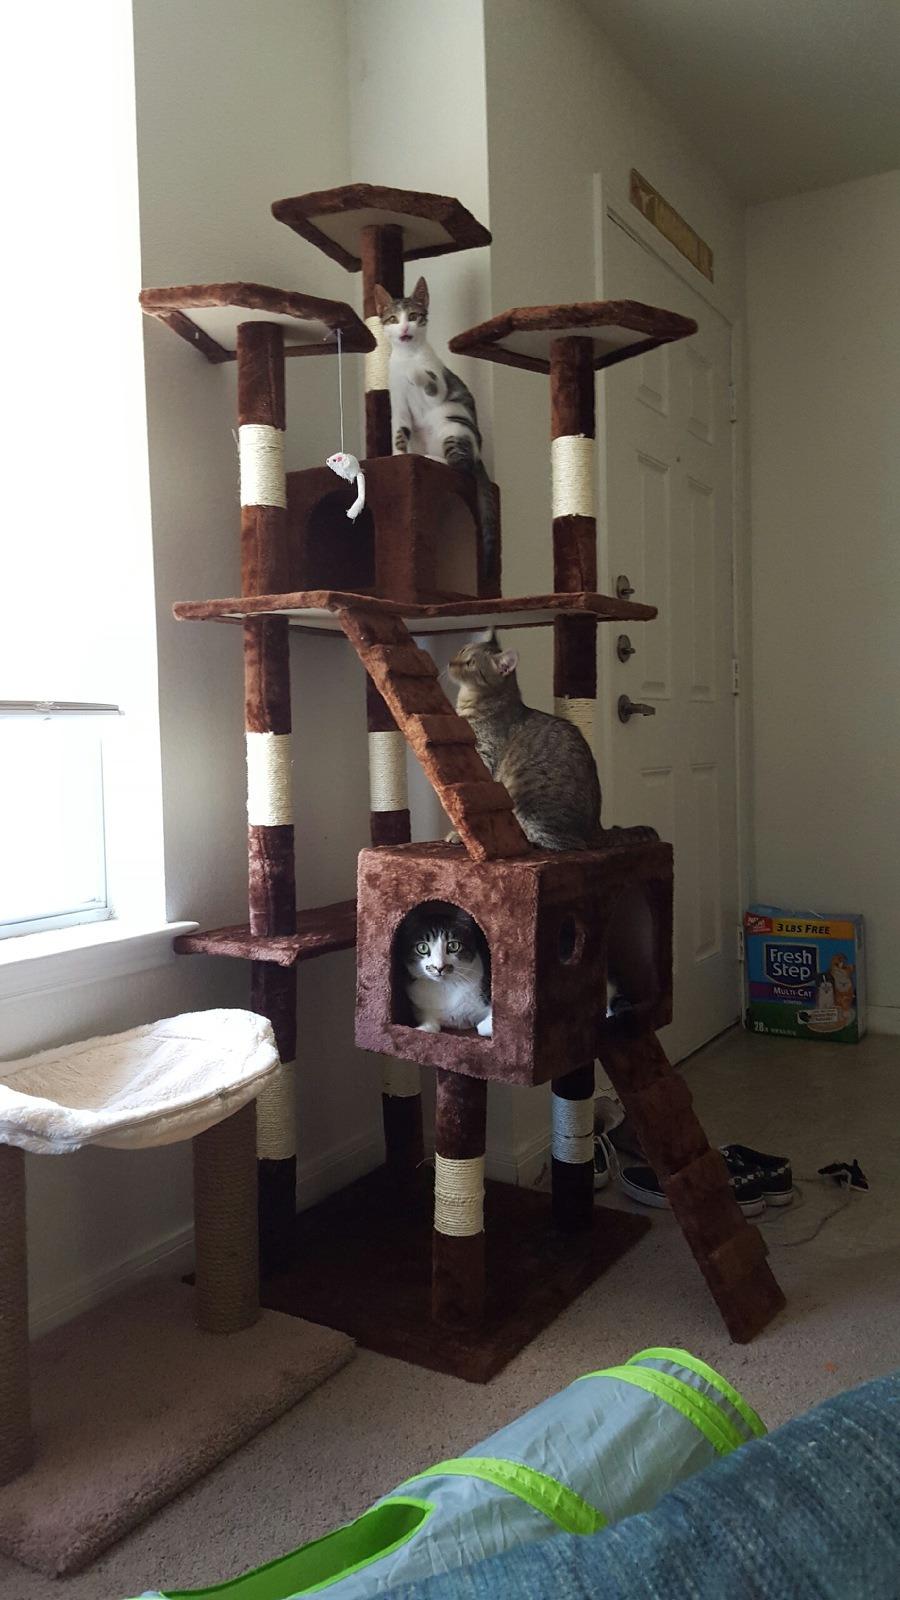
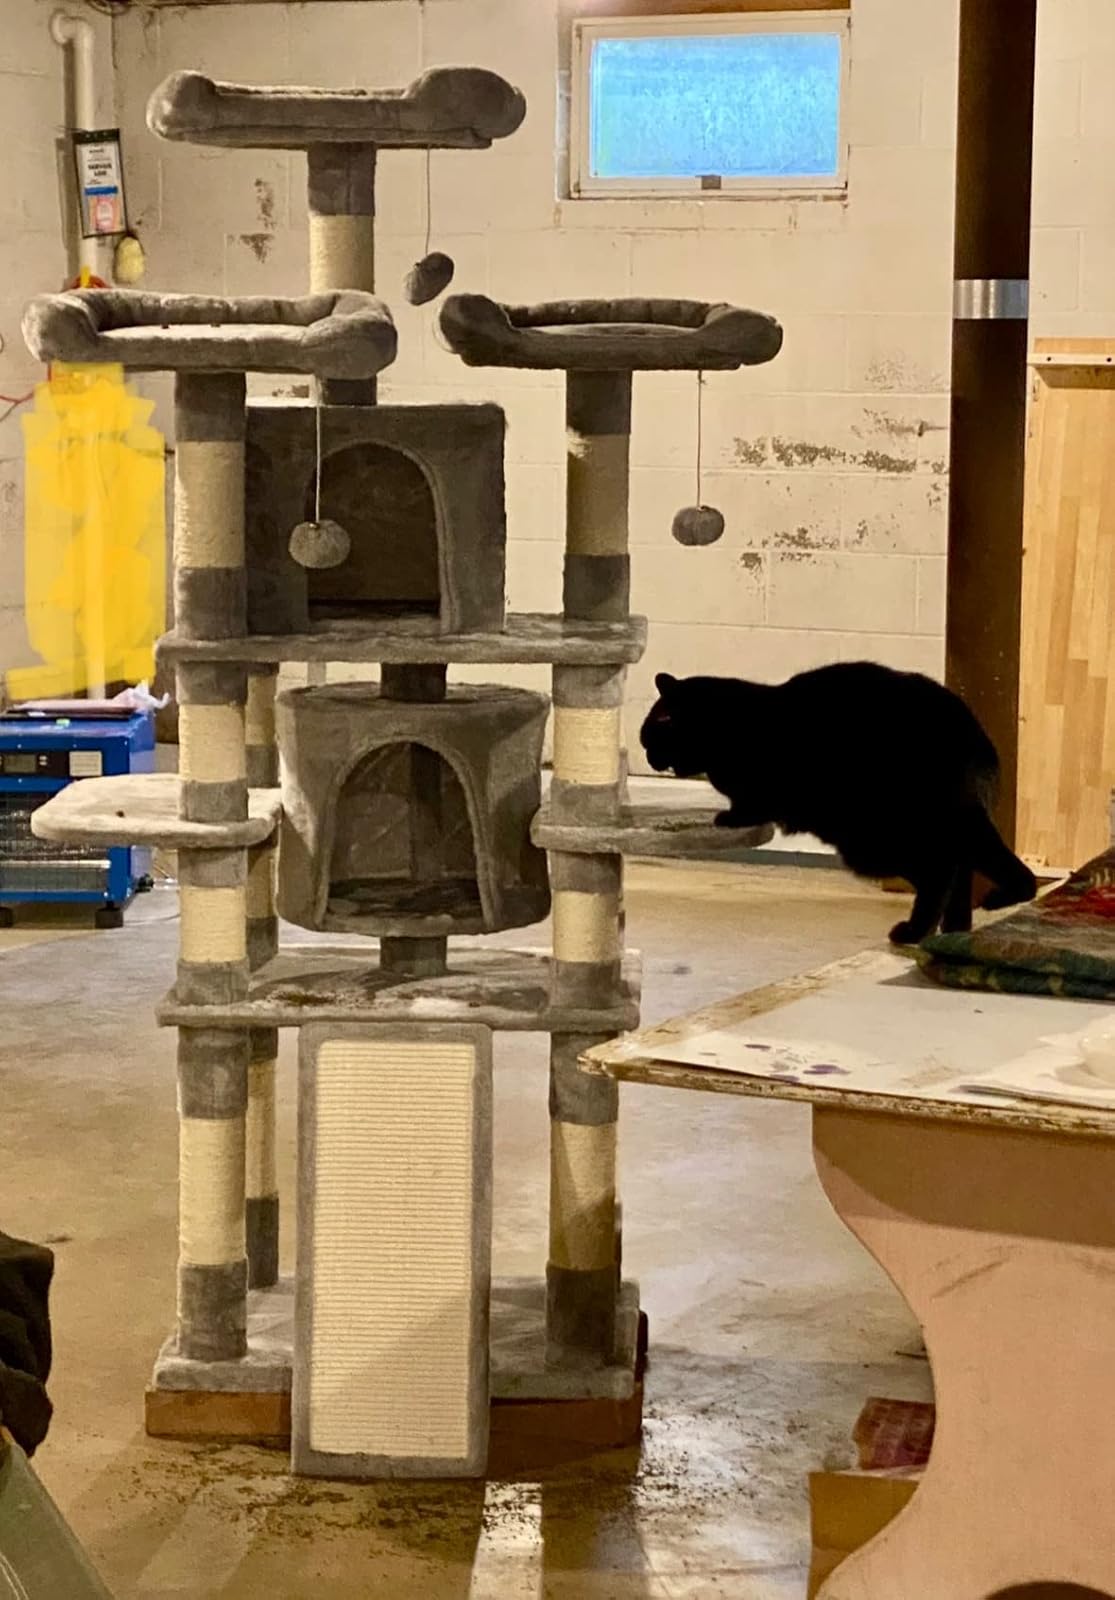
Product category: items_cat tree
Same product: no